Marie Serneholt

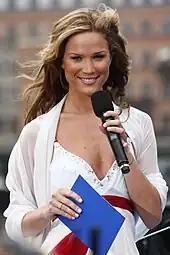
Serneholt in 2009 hosting Sveriges Television's broadcast of the National Day of Sweden

On 3 December 2008, SVT confirmed Serneholt as the third of four wildcard artists for Melodifestivalen 2009. On 7 February 2009, during the first semi-final heat, she performed her new single, "Disconnect Me". She placed sixth of eight and did not advance to the finals. "Disconnect Me" (which also served as the first single from Serneholt's second album) was released on 25 February 2009.